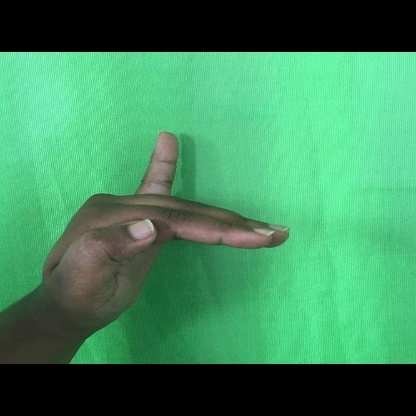
Mudra: Hamsapaksha